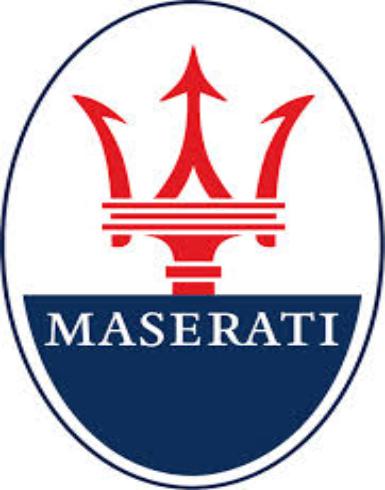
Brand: Maserati
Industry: Transportation